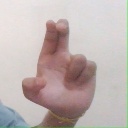
अक्षर: आ